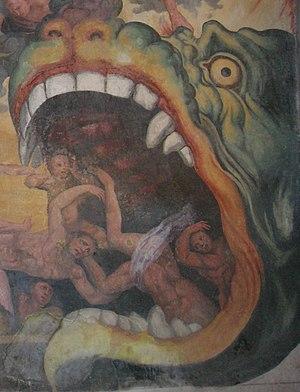
Le Léviathan est, dans la Bible, un monstre marin à plusieurs têtes, qui apparaît dans les Psaumes, le livre d'Isaïe, le livre de Job. Le Talmud y fait aussi référence, évoquant des animaux révoltés contre le Créateur et que celui-ci détruit.